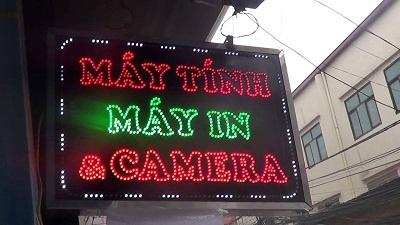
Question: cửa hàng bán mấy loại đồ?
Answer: bán ba loại